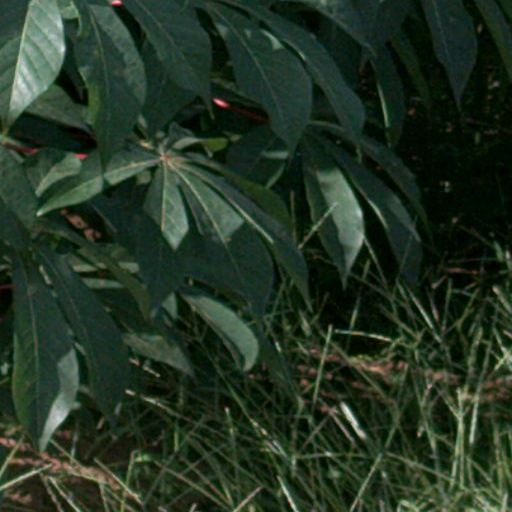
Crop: cassava